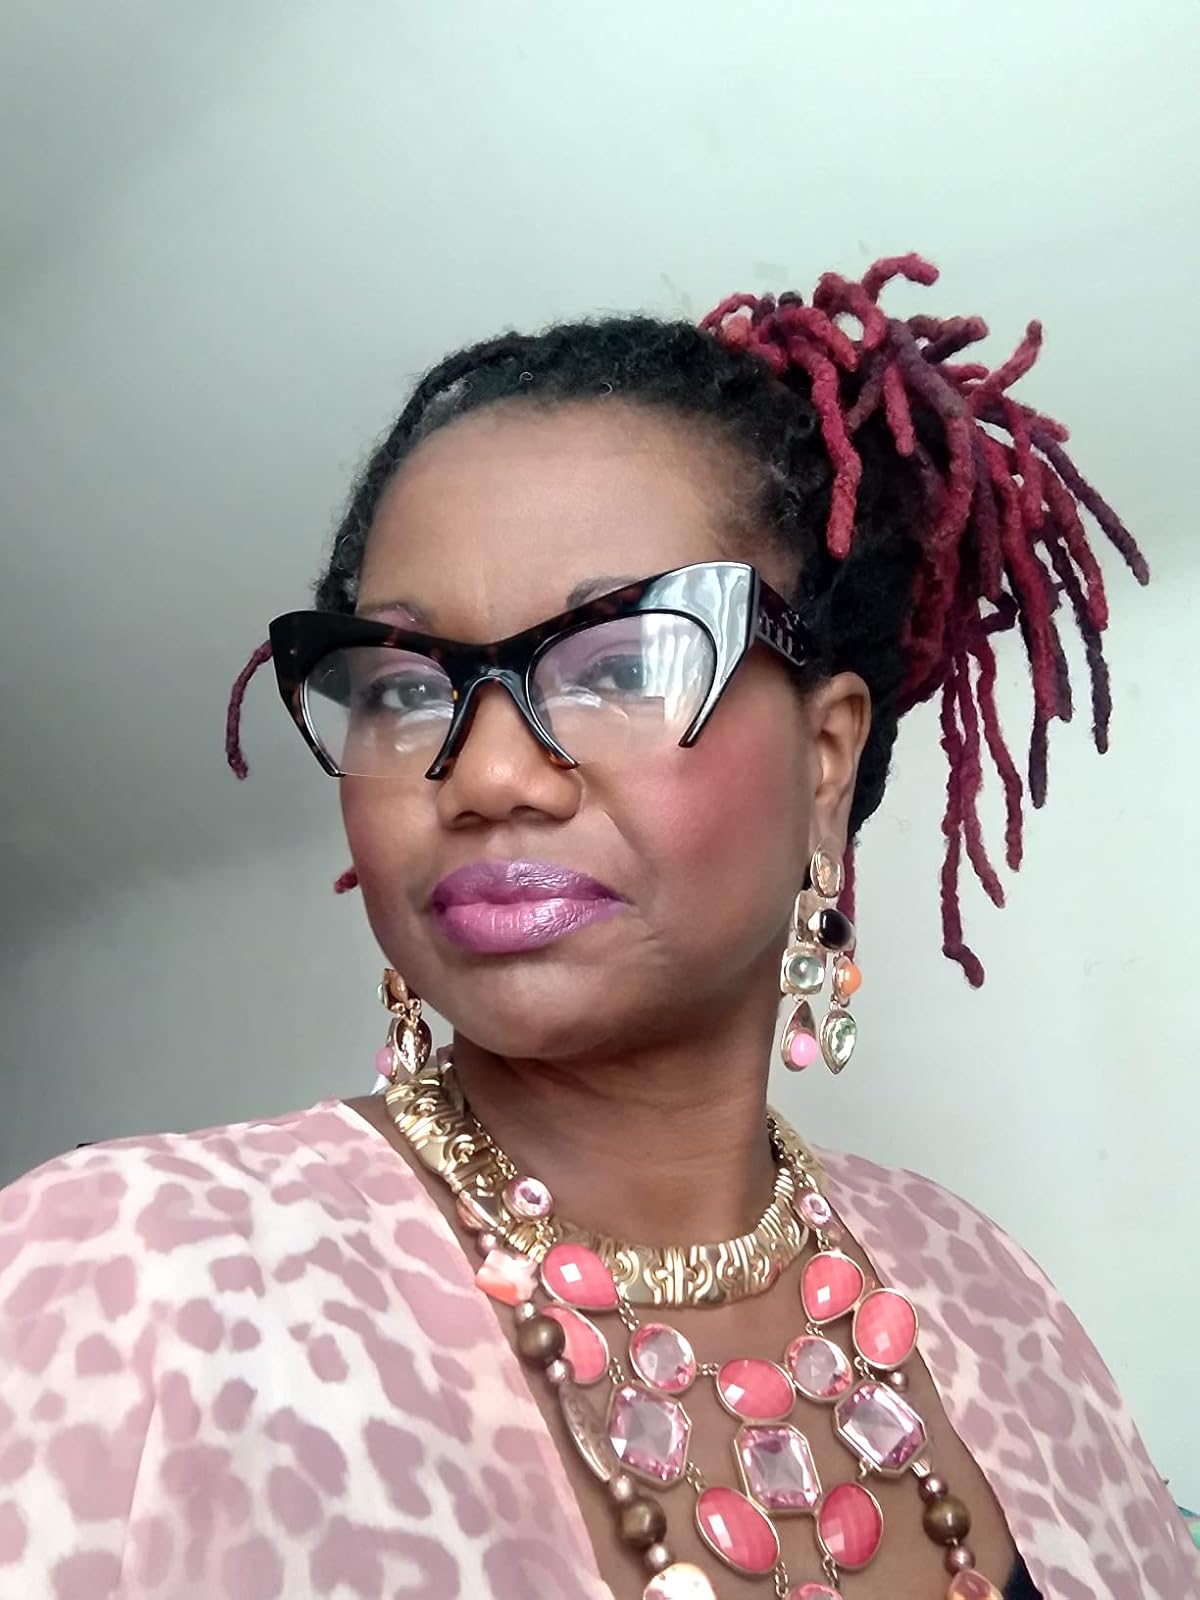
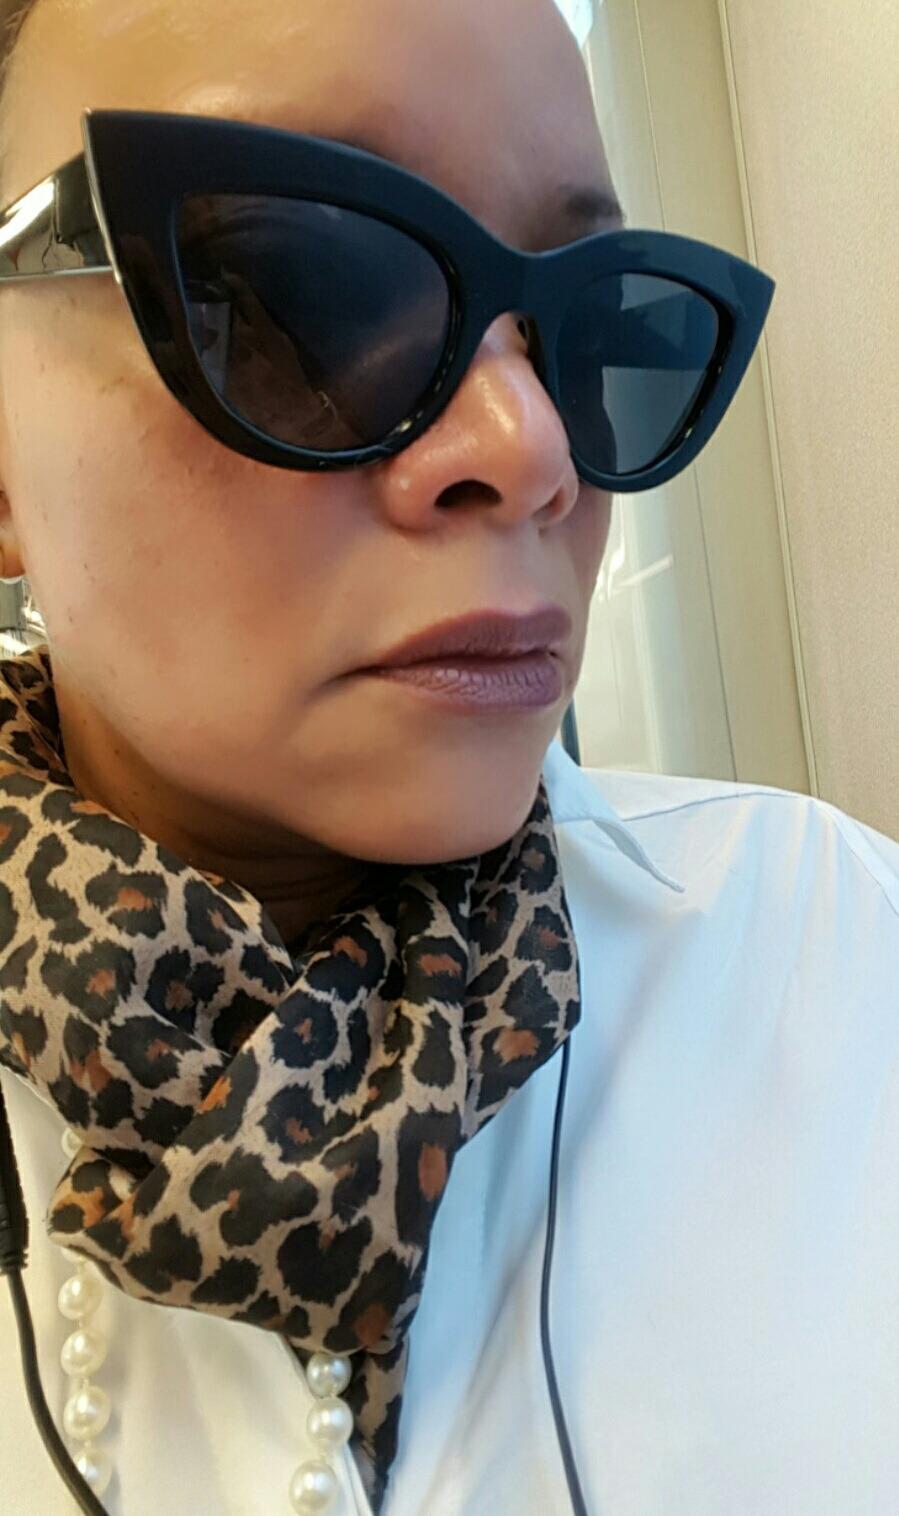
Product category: accessories_sunglasses
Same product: no